Bantam Residency

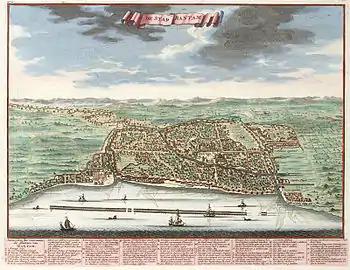
Banten city in 1724

After the Dutch regained control of Java in 1816, they began to create a new Residency system; by 1819 the new Bantam Residency was divided into northern and southern Regencies which in turn were divided into districts and sub-districts.